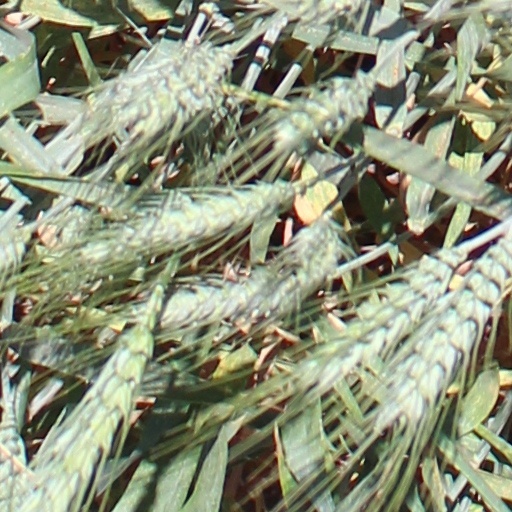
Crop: wheat